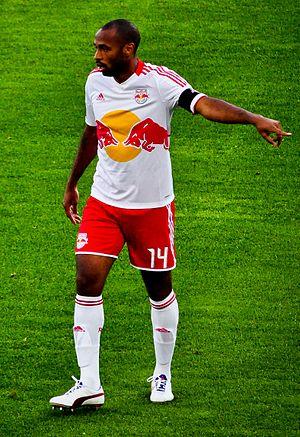
Le centre de formation de l'AS Monaco a vu le jour en 1975. Il est basé à La Turbie, où l'effectif pro de l'AS Monaco s'entraîne aussi.